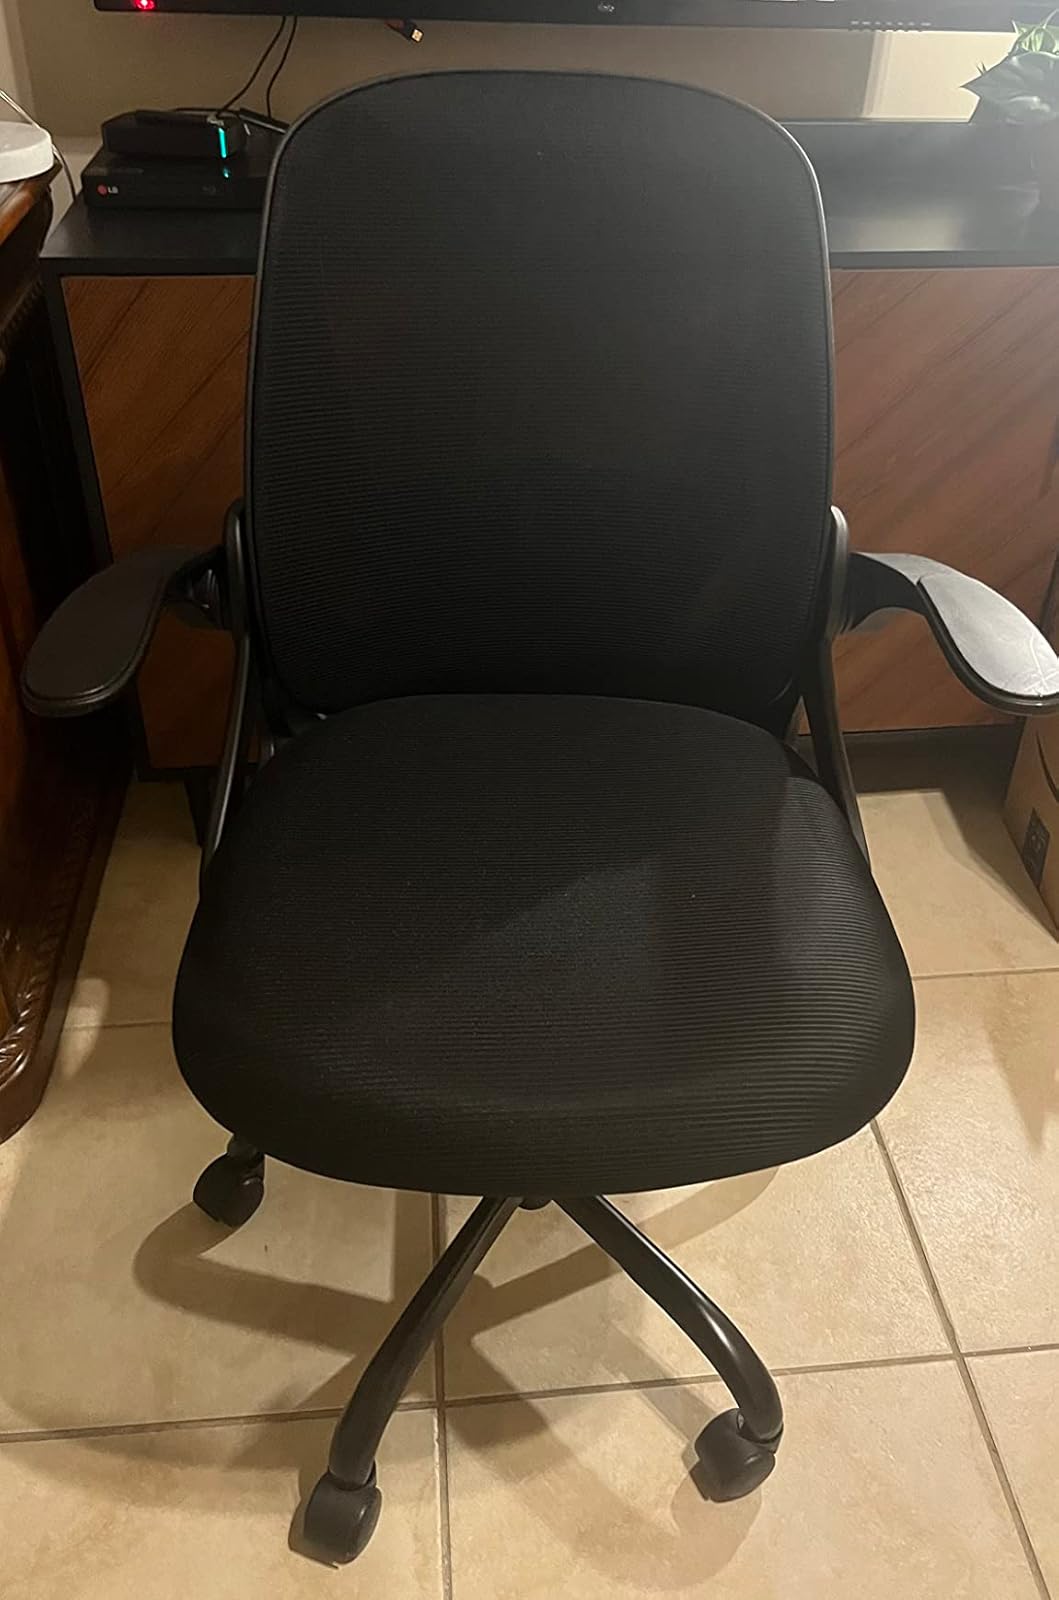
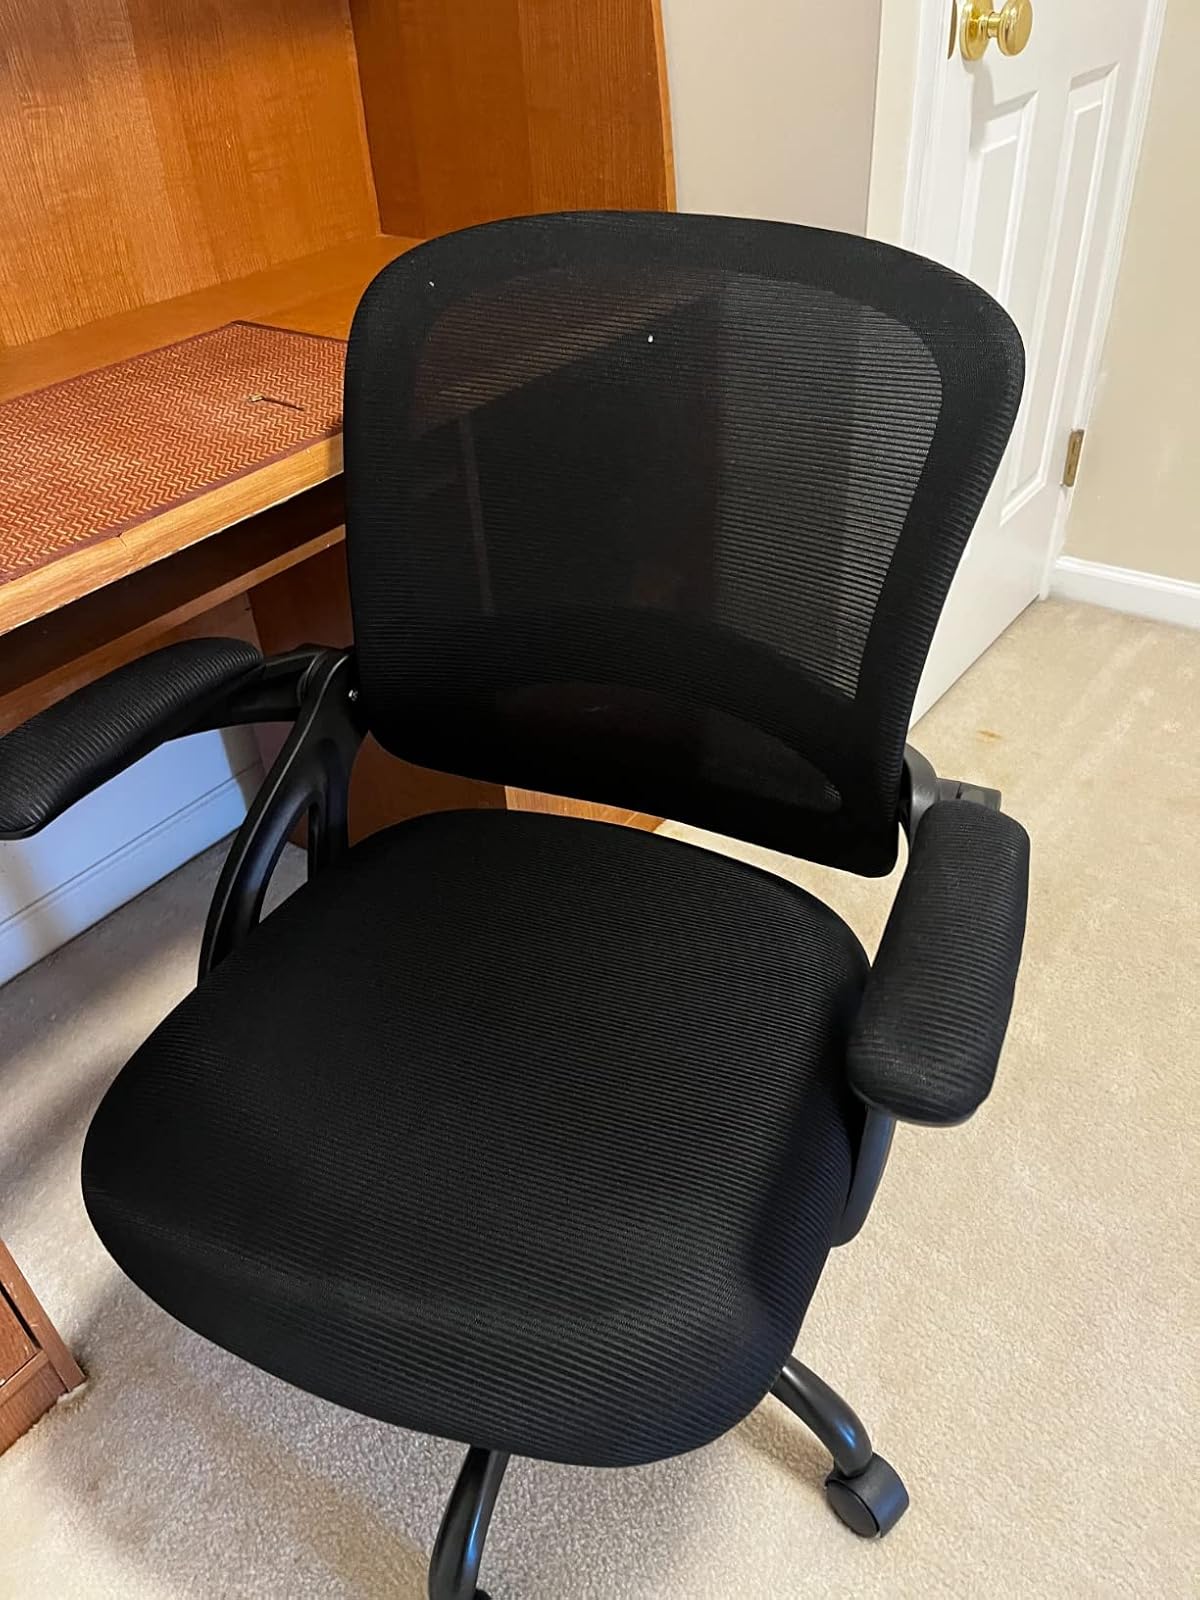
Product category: items_chair
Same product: no